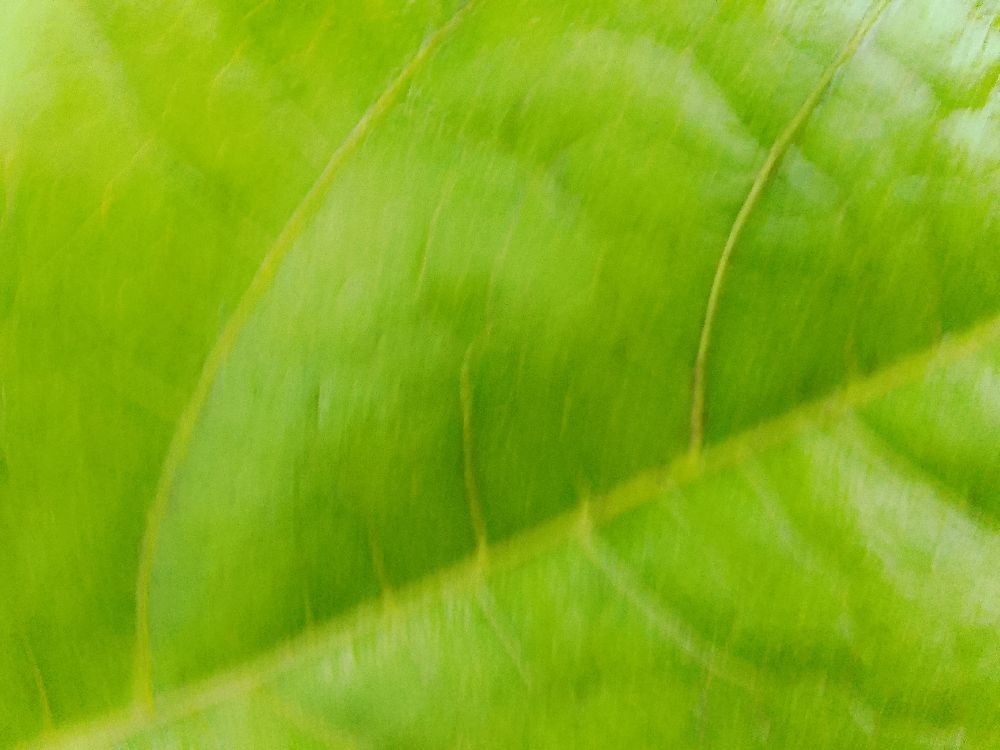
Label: healthy